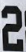
Number: 2